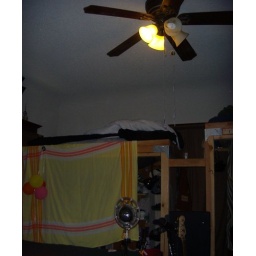
Lofted bed in bedroom